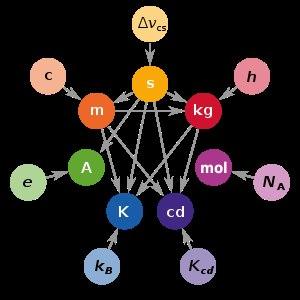
Un sous-comité du Comité international des poids et mesures a proposé une révision de la définition des unités de base du Système international.